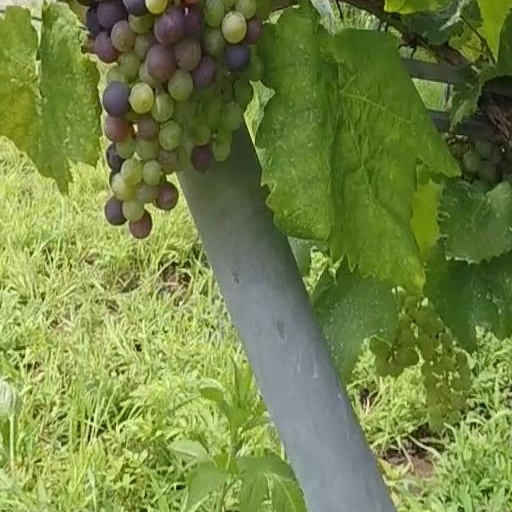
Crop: grape